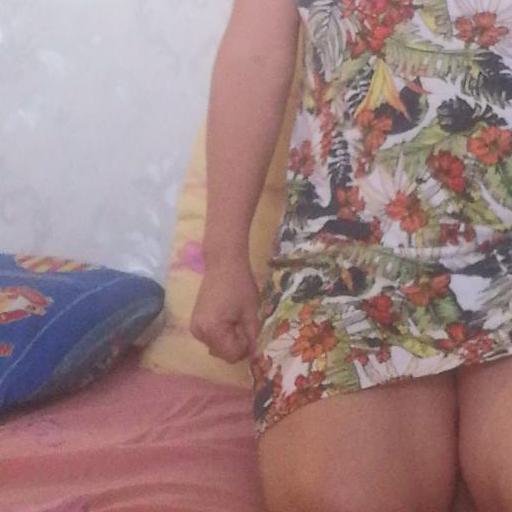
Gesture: no_gesture